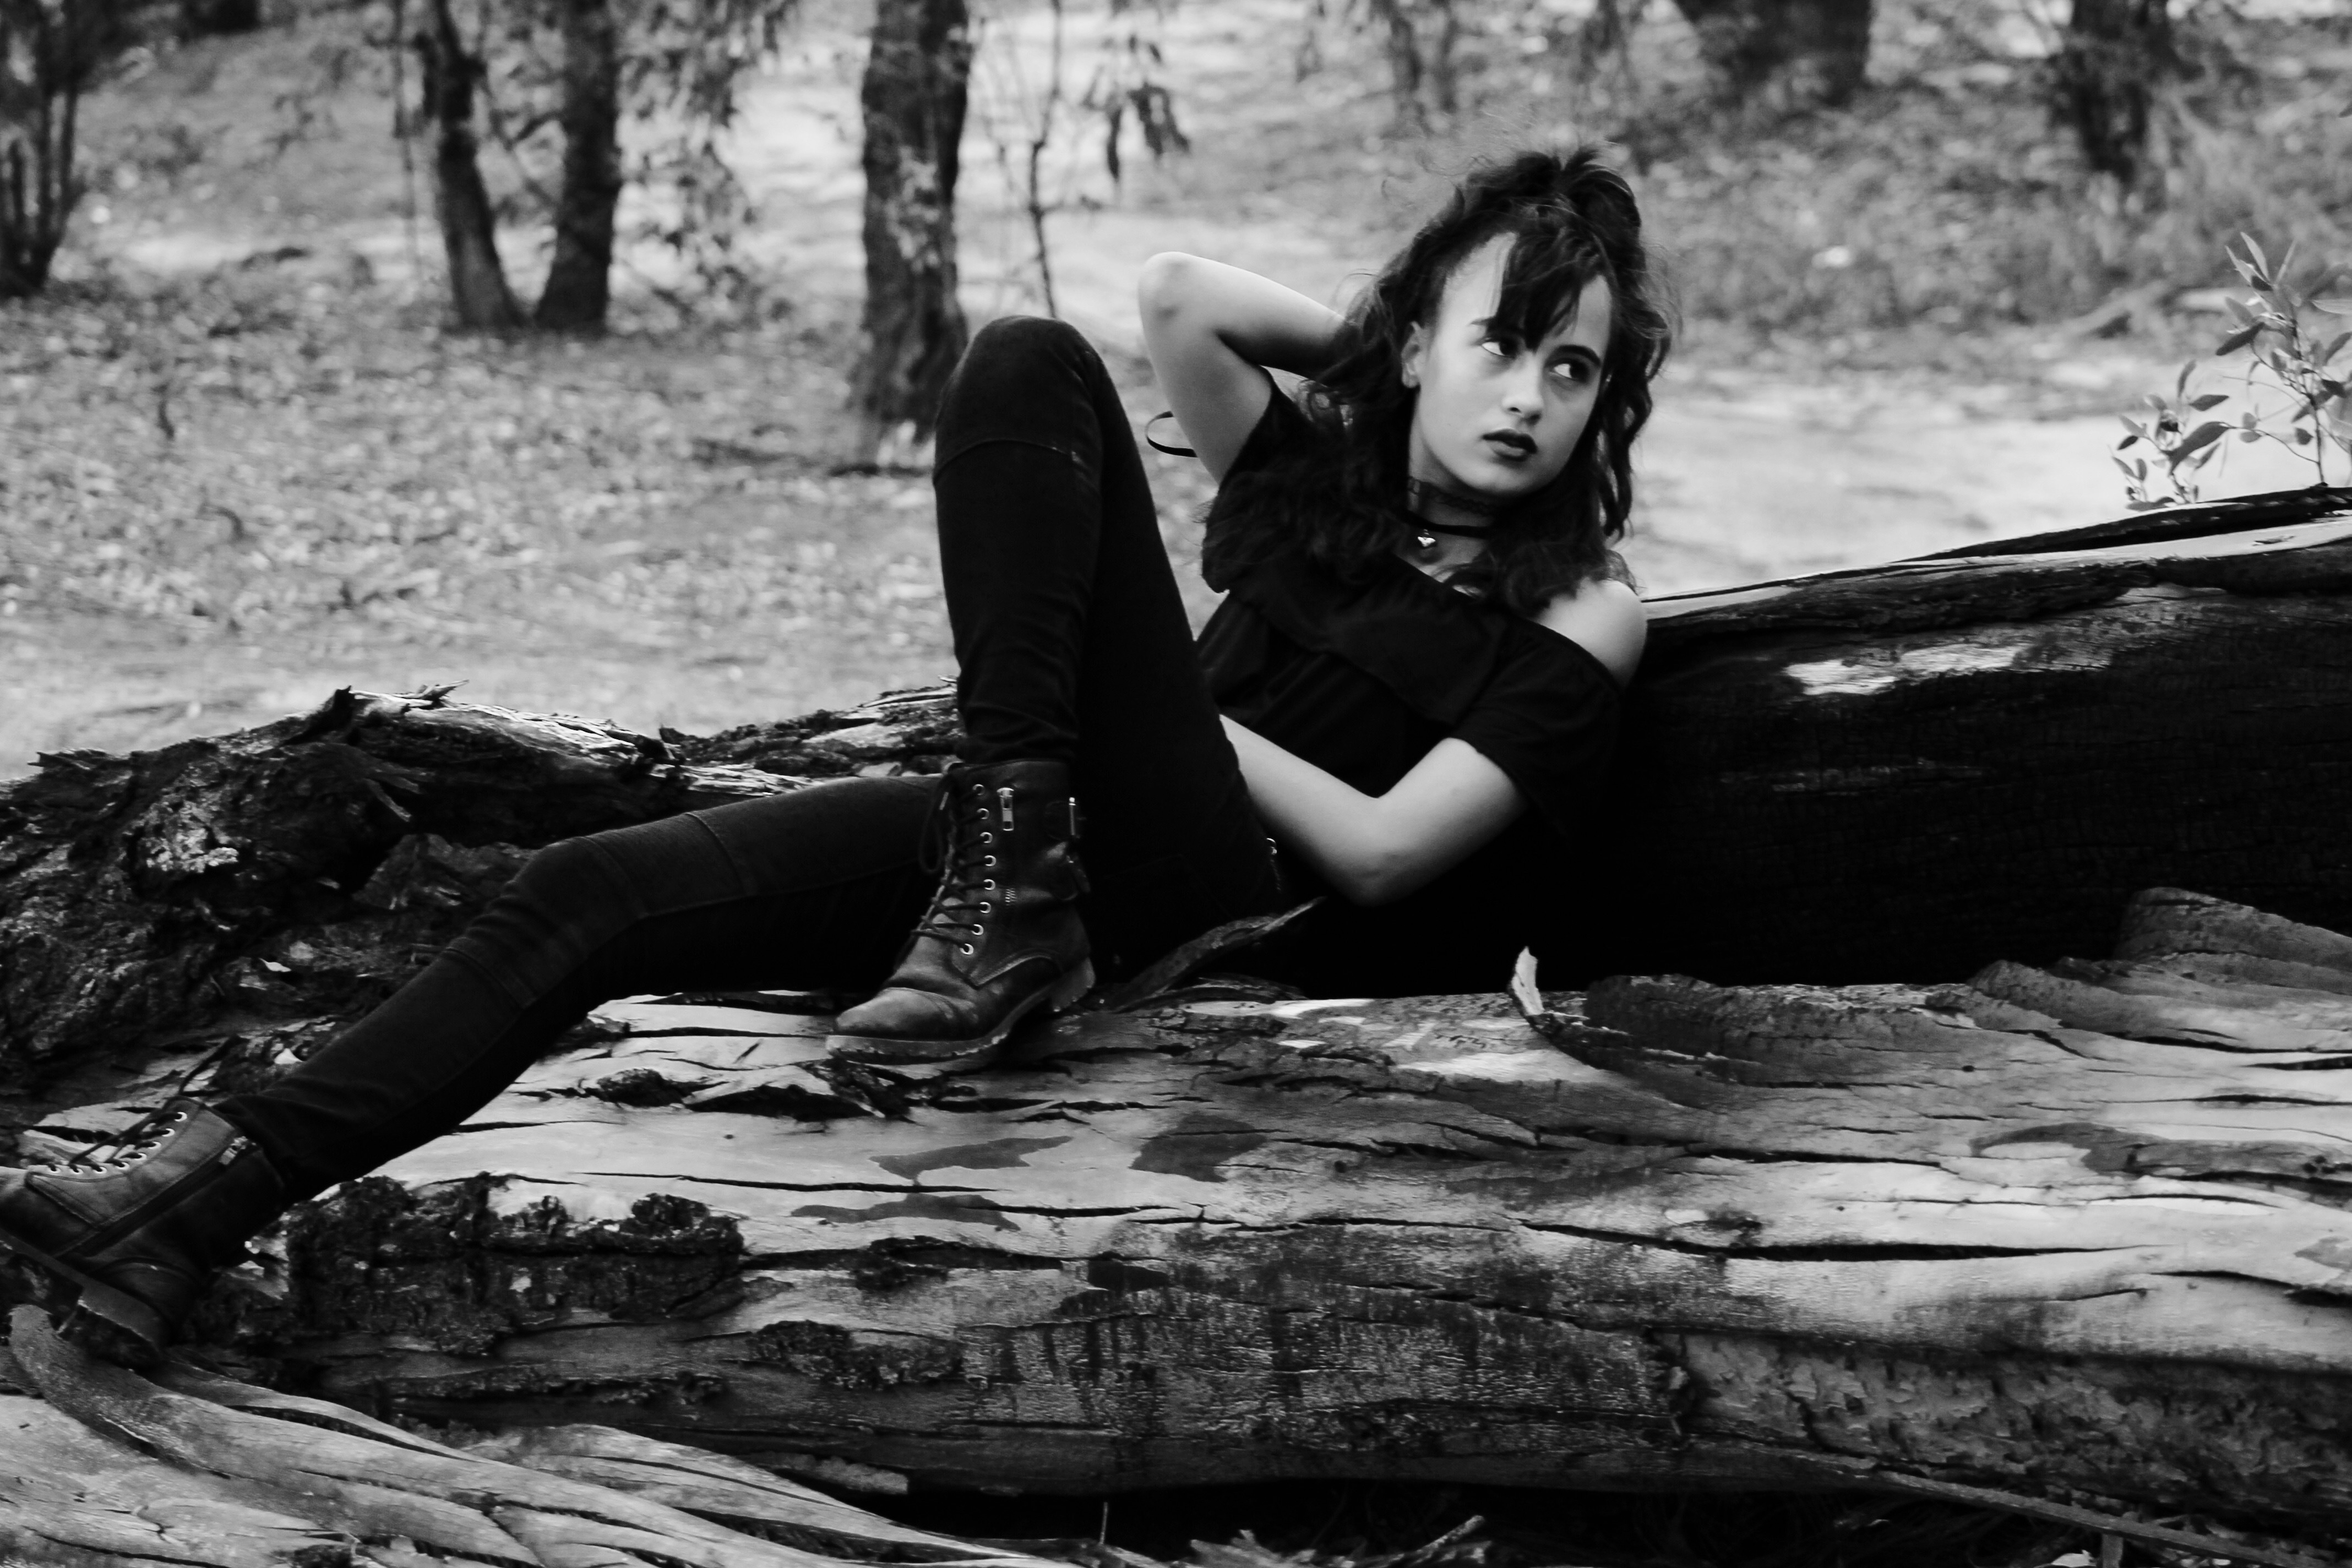
person, black and white, girl, photography, model, sitting, black, monochrome, photograph, beauty, image, emotion, photo shoot, monochrome photography, portrait photography, human positions, art model